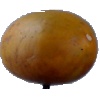
Label: Cucumber Ripe 2